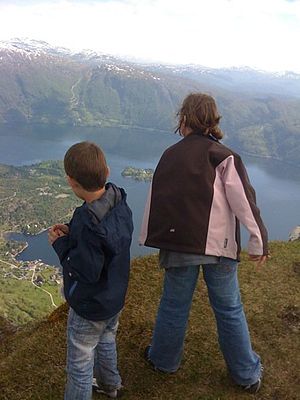
Brøknipa
Udsigt fra Bruviknipa mod Vaksdal og Ulvsnesøy
Brøknipa, også kendt som Bruviknipa, er en bjergtop på Osterøy. Bjerget ligger ovenfor bygden Bruvik og stiger brat op fra